Llanidloes and Newtown Railway

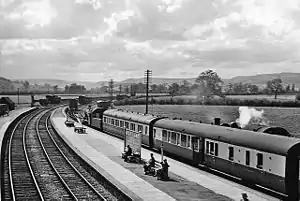
Moat Lane Junction Station in 1957

There was considerable disappointment in Llanidloes, that the town was now to be passed by, and much interest was shown in building their own line to Newtown, where a connection would be made with the Montgomeryshire line when it was built. A meeting was held at Llanidloes on 30 October 1852 under the chairmanship of George Hammond Whalley MP. A prospectus was approved: capital of £60,000 would be needed to build the line, and annual receipts were estimated at £8,250, offering a dividend of 7 per cent. The route was surveyed by Rice Hopkins. The bill went forward to the 1853 parliamentary session. Serious errors in Hopkins’ levels were exposed, but the scheme was quickly rectified and the (16 & 17 Vict. c. cxliii) was passed on 4 August 1853.